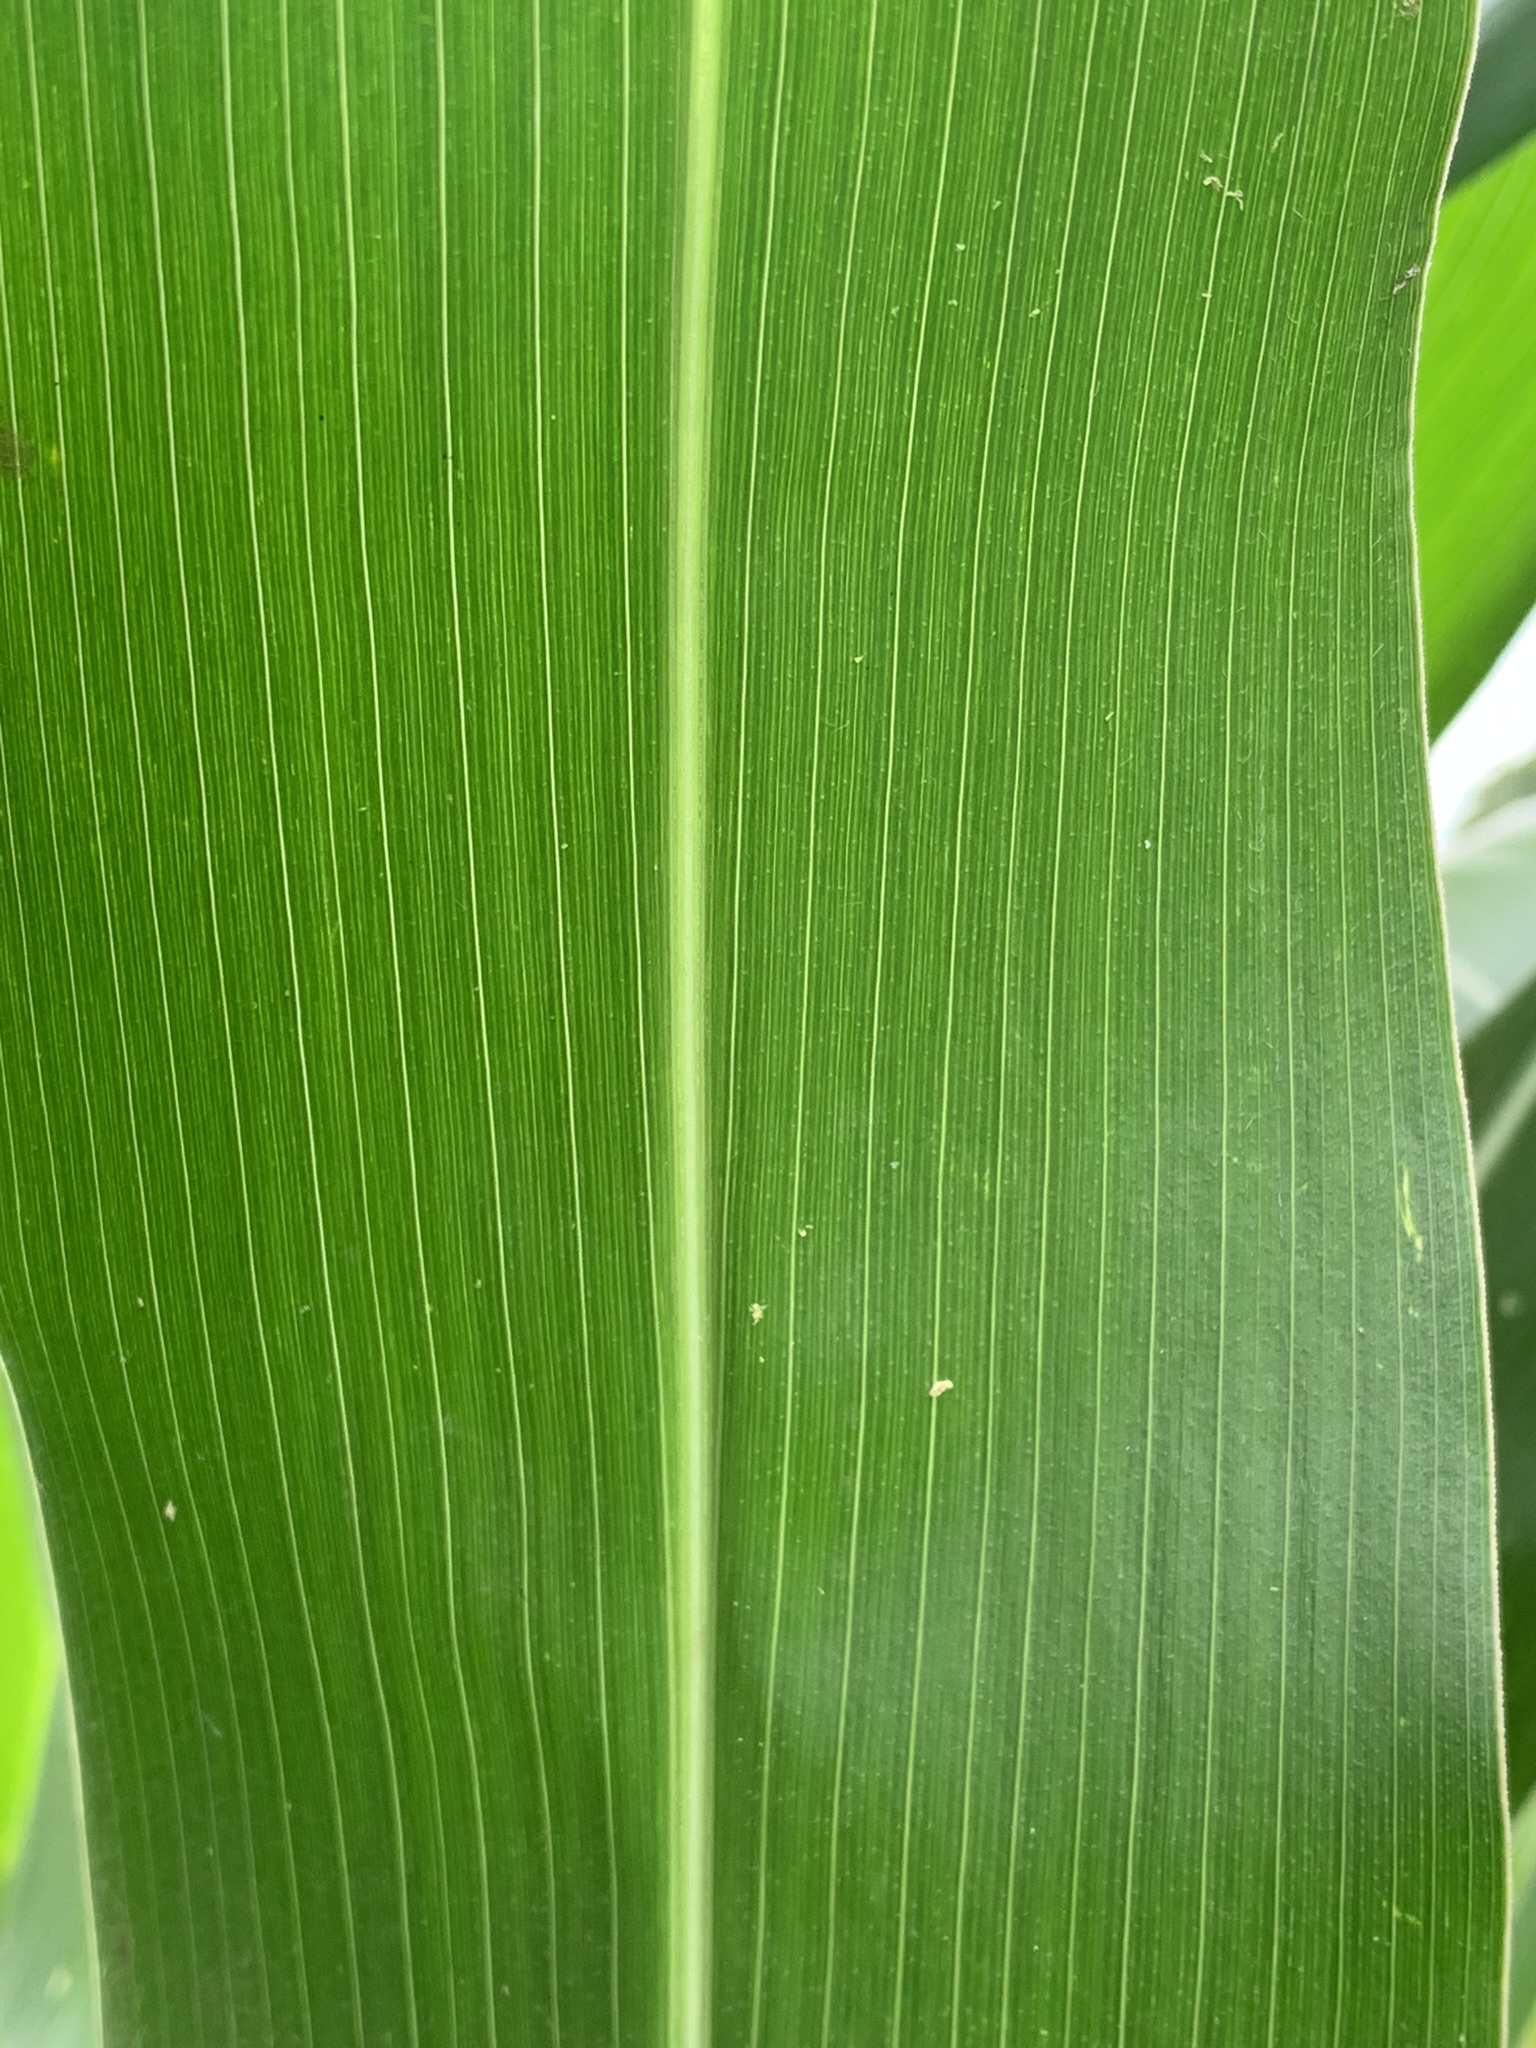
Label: Healthy